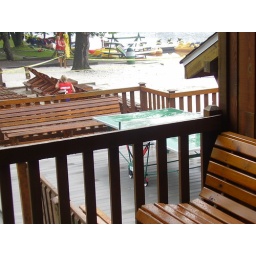
I was sitting in the chair shown at the bottom right. You can see the tree where it struck in the background.